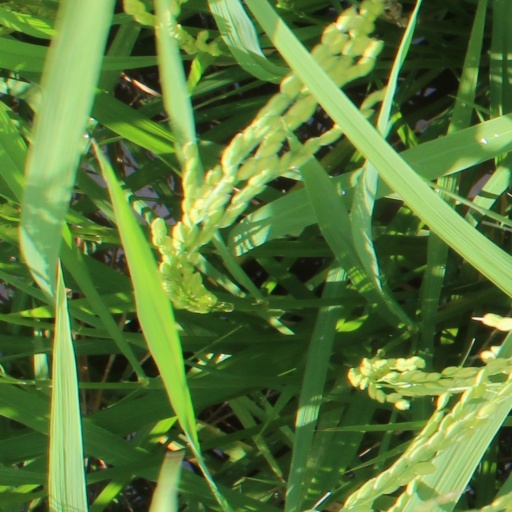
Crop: rice